Answer in natural language. Is white color sperical shape office chair (marked B) to the left of dresser aspelund (marked C)? Choose between the following options: no or yes
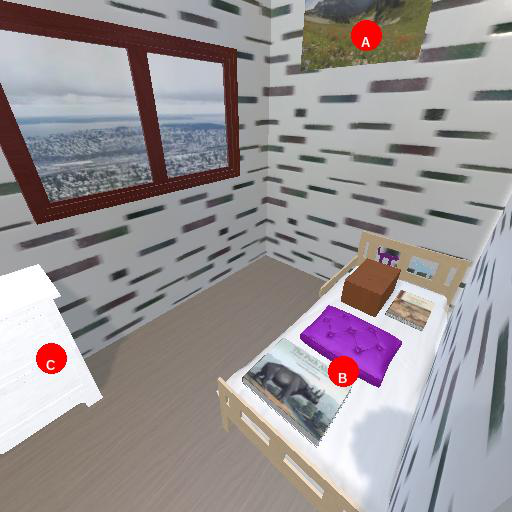
<answer>no</answer>